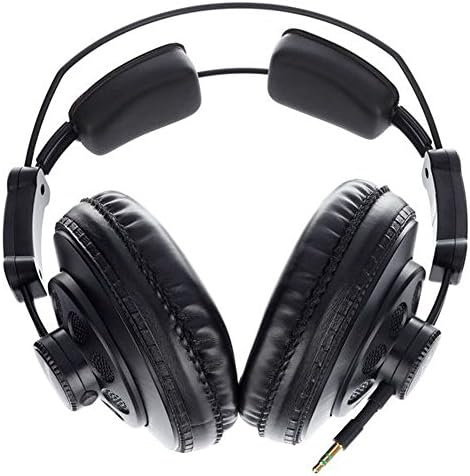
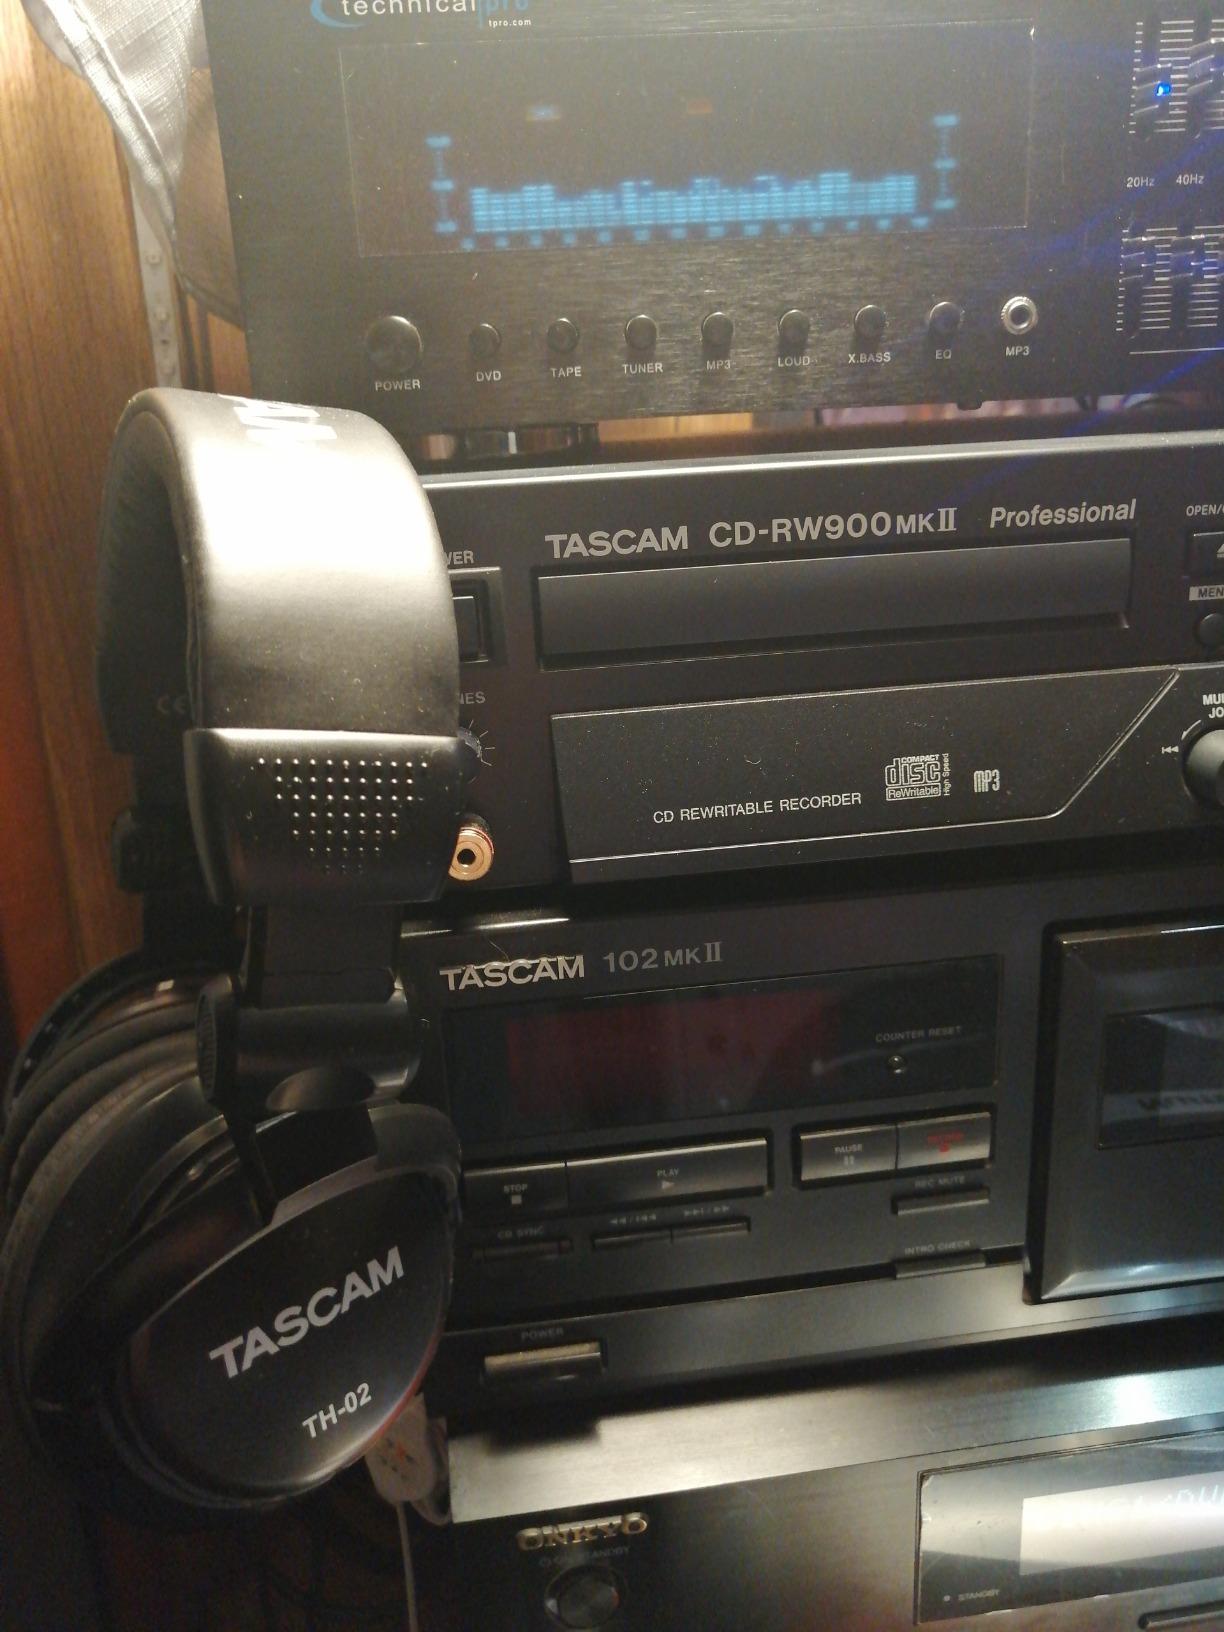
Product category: headphones
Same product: no